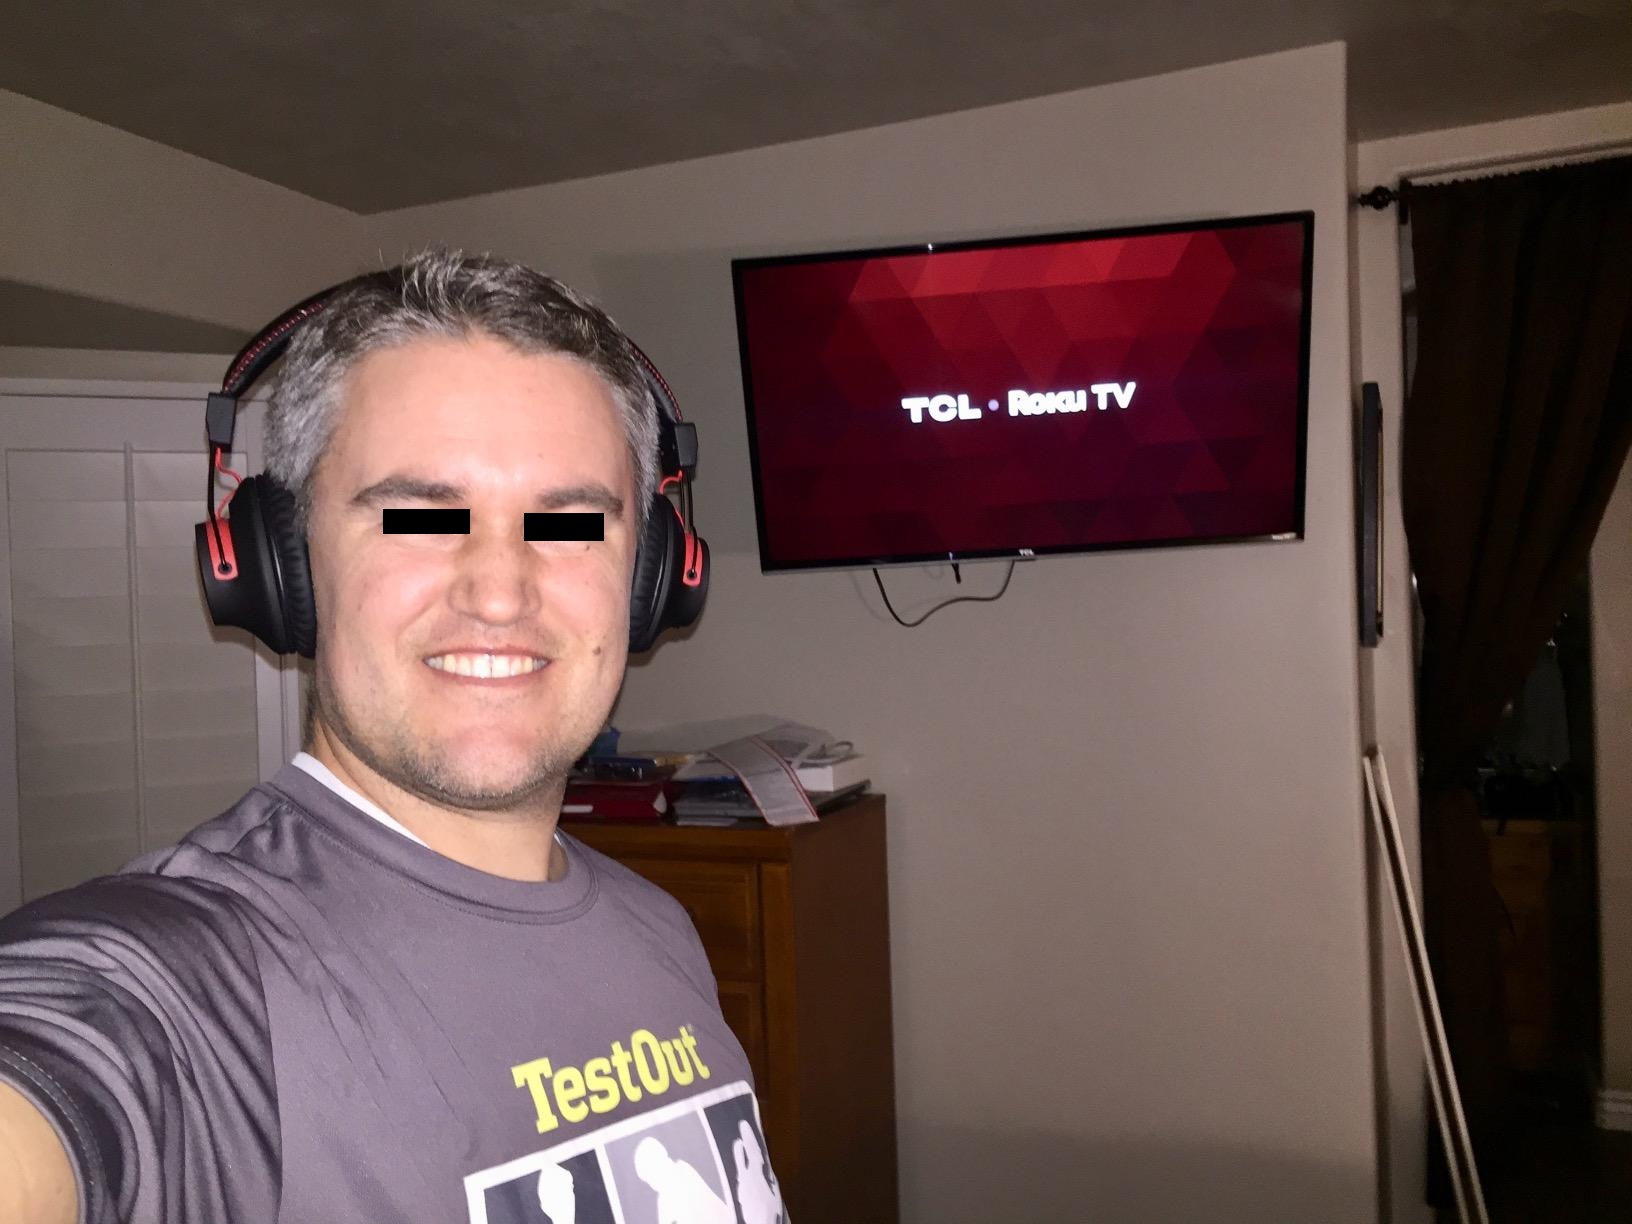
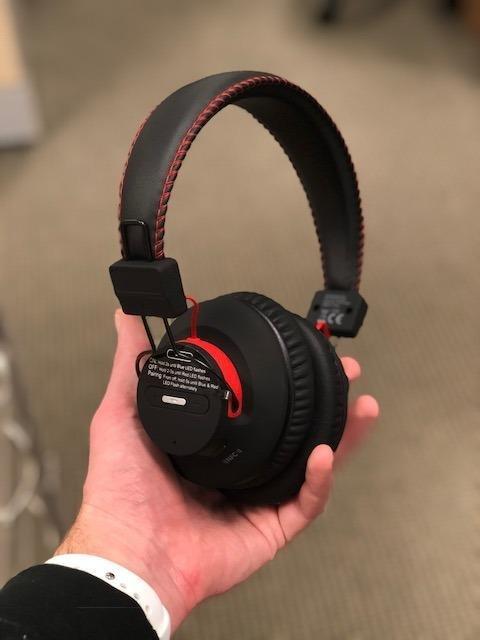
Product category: headphones
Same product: yes